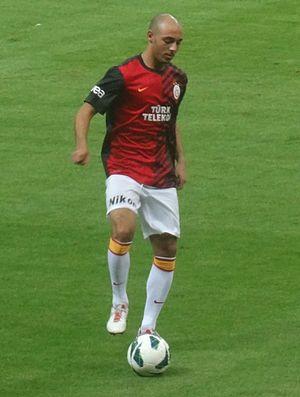
Noureddine Amrabat — nom couramment retranscrit en français Nordin Amrabat — né le 31 mars 1987 à Naarden aux Pays-Bas, est un footballeur international marocain évoluant au poste d'ailier ou de milieu offensif avec le club d'Al-Nasr Riyad dans le championnat saoudien. Il possède également la nationalité néerlandaise.